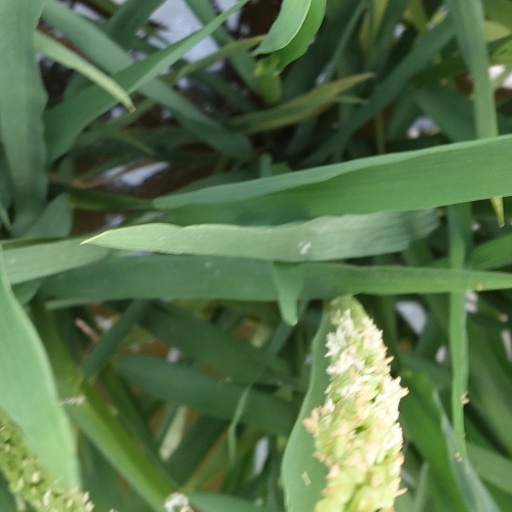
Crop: rice